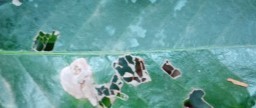
Label: Miner